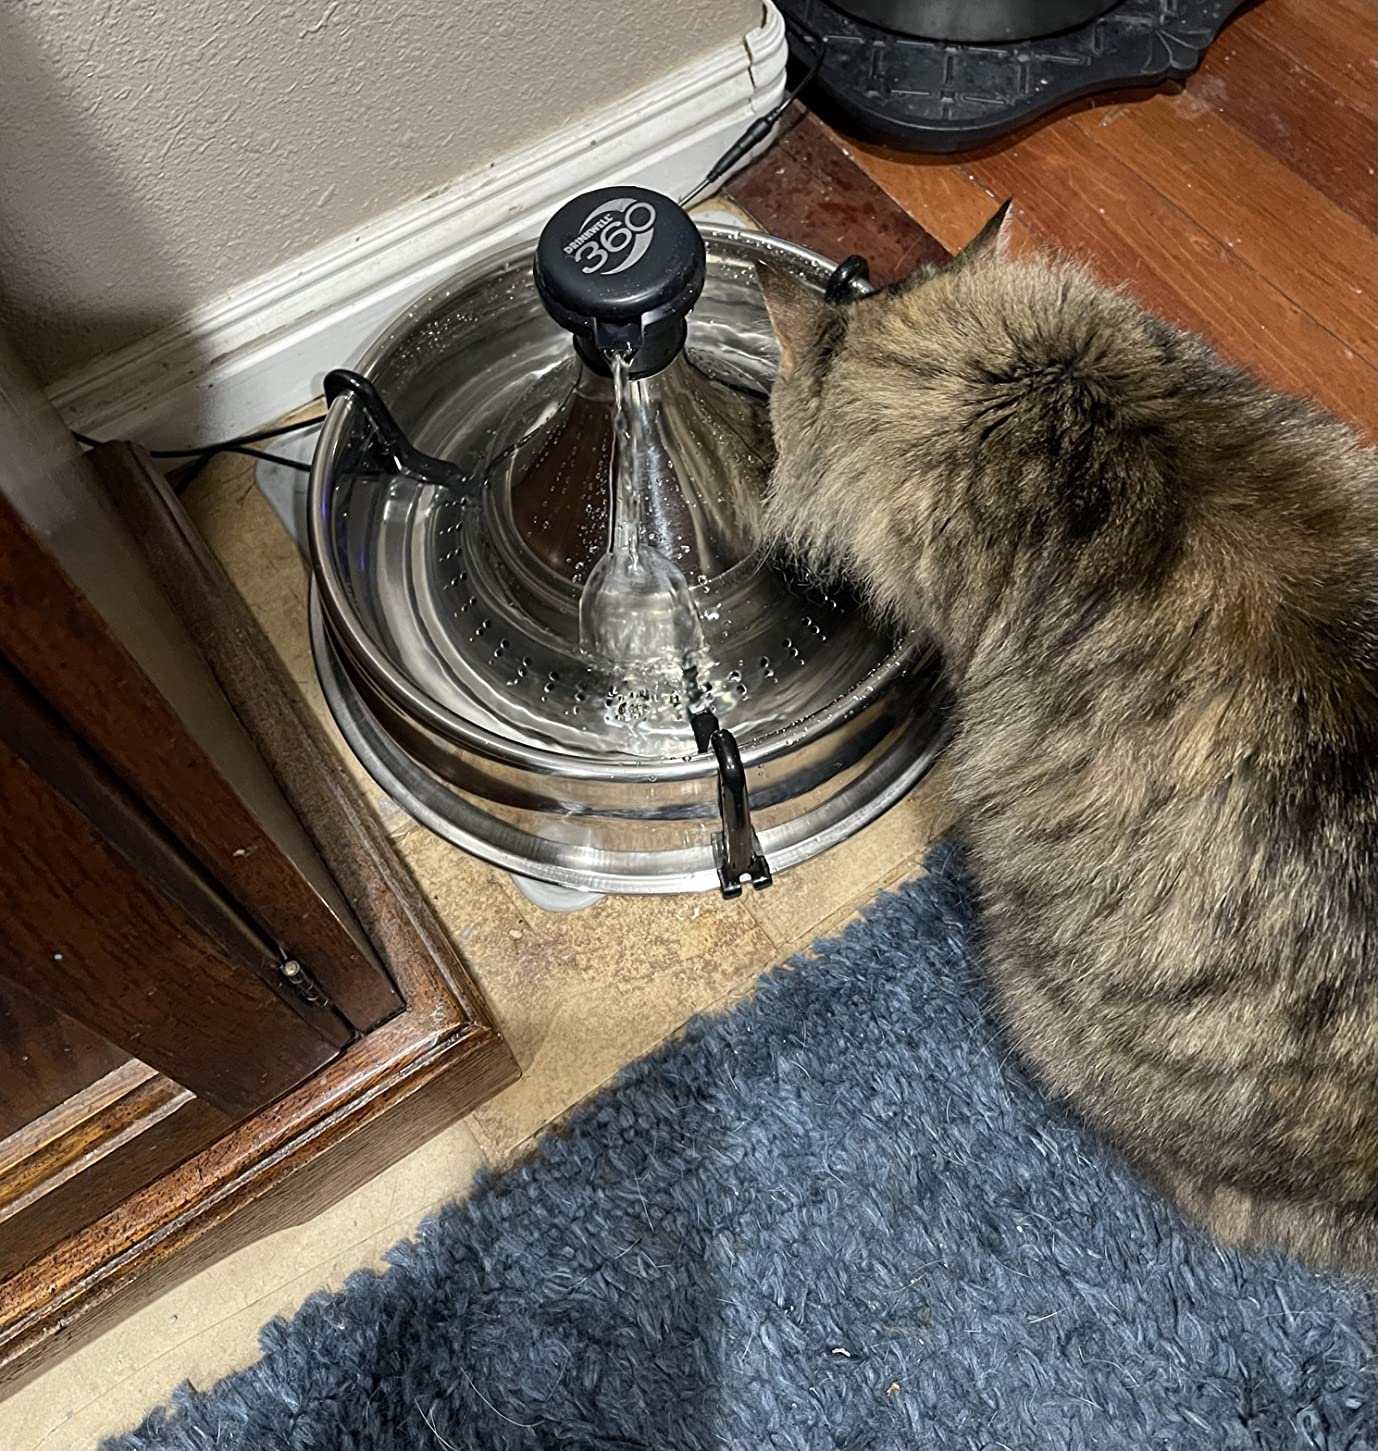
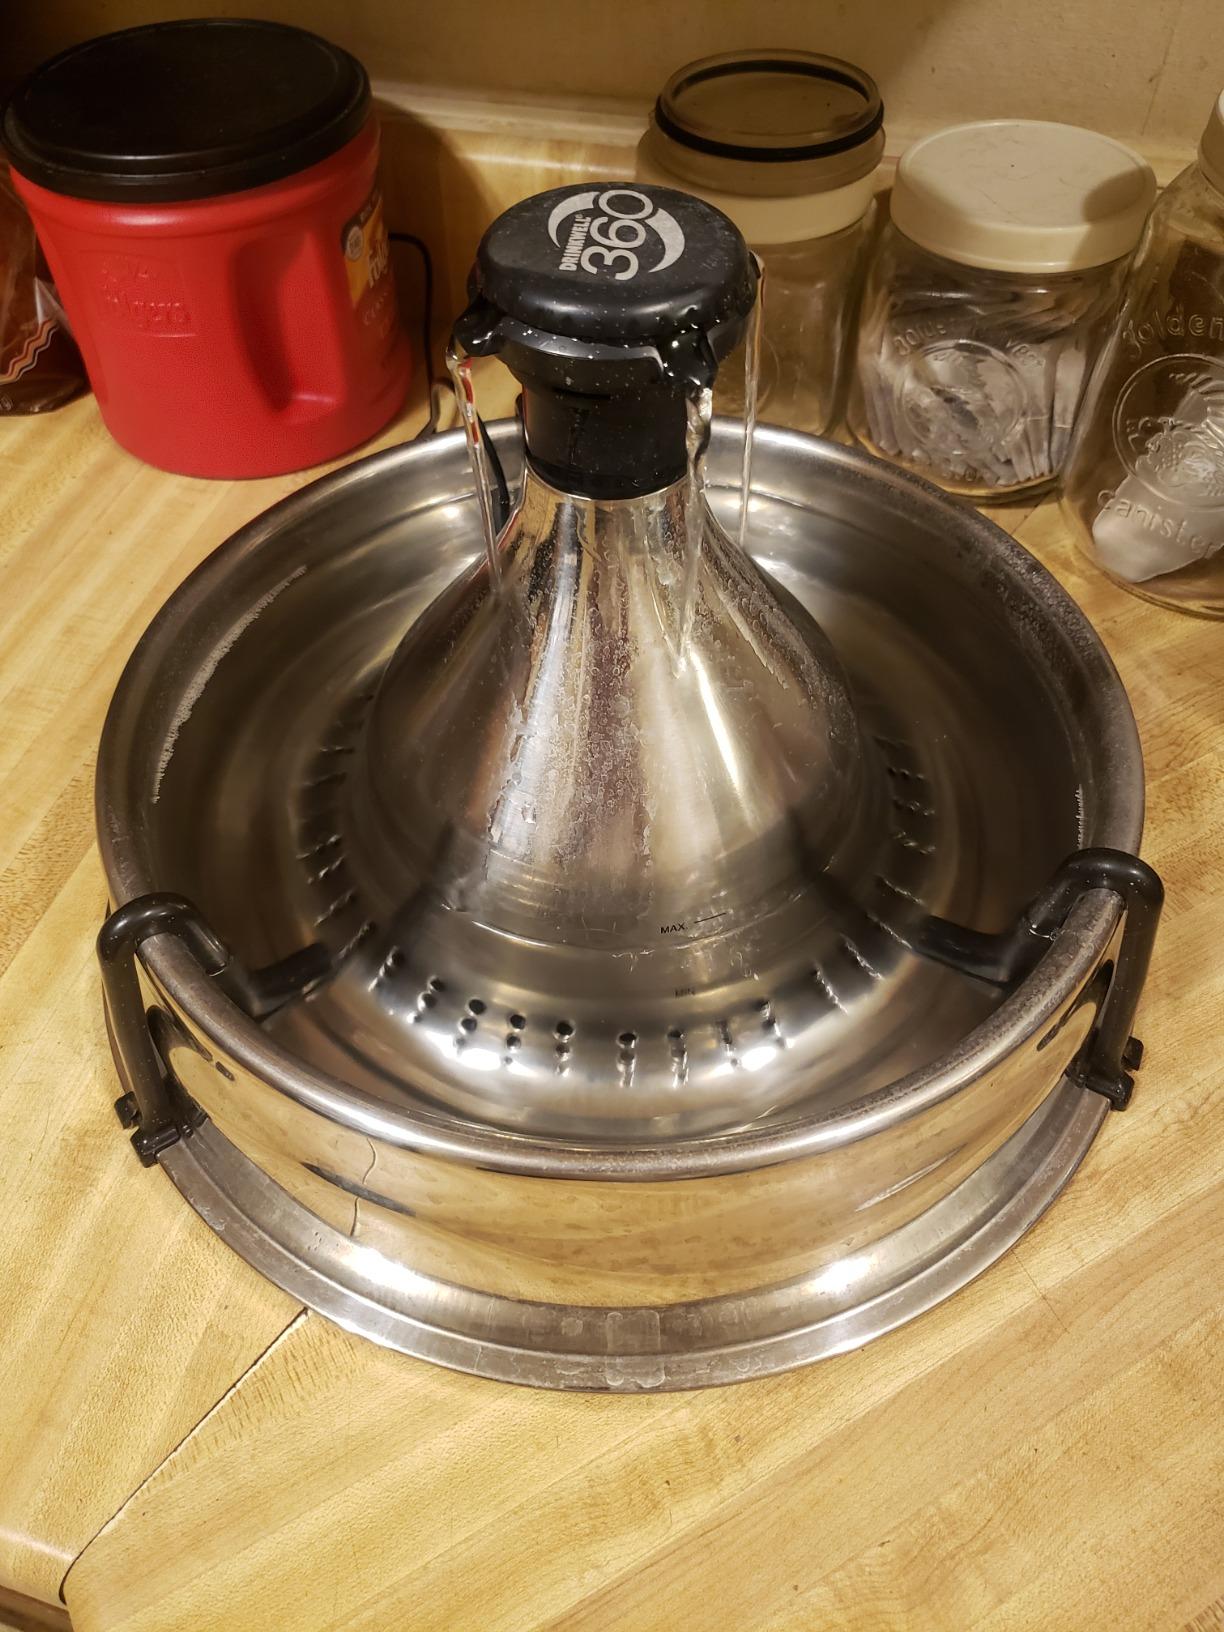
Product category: items_bowl
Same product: yes